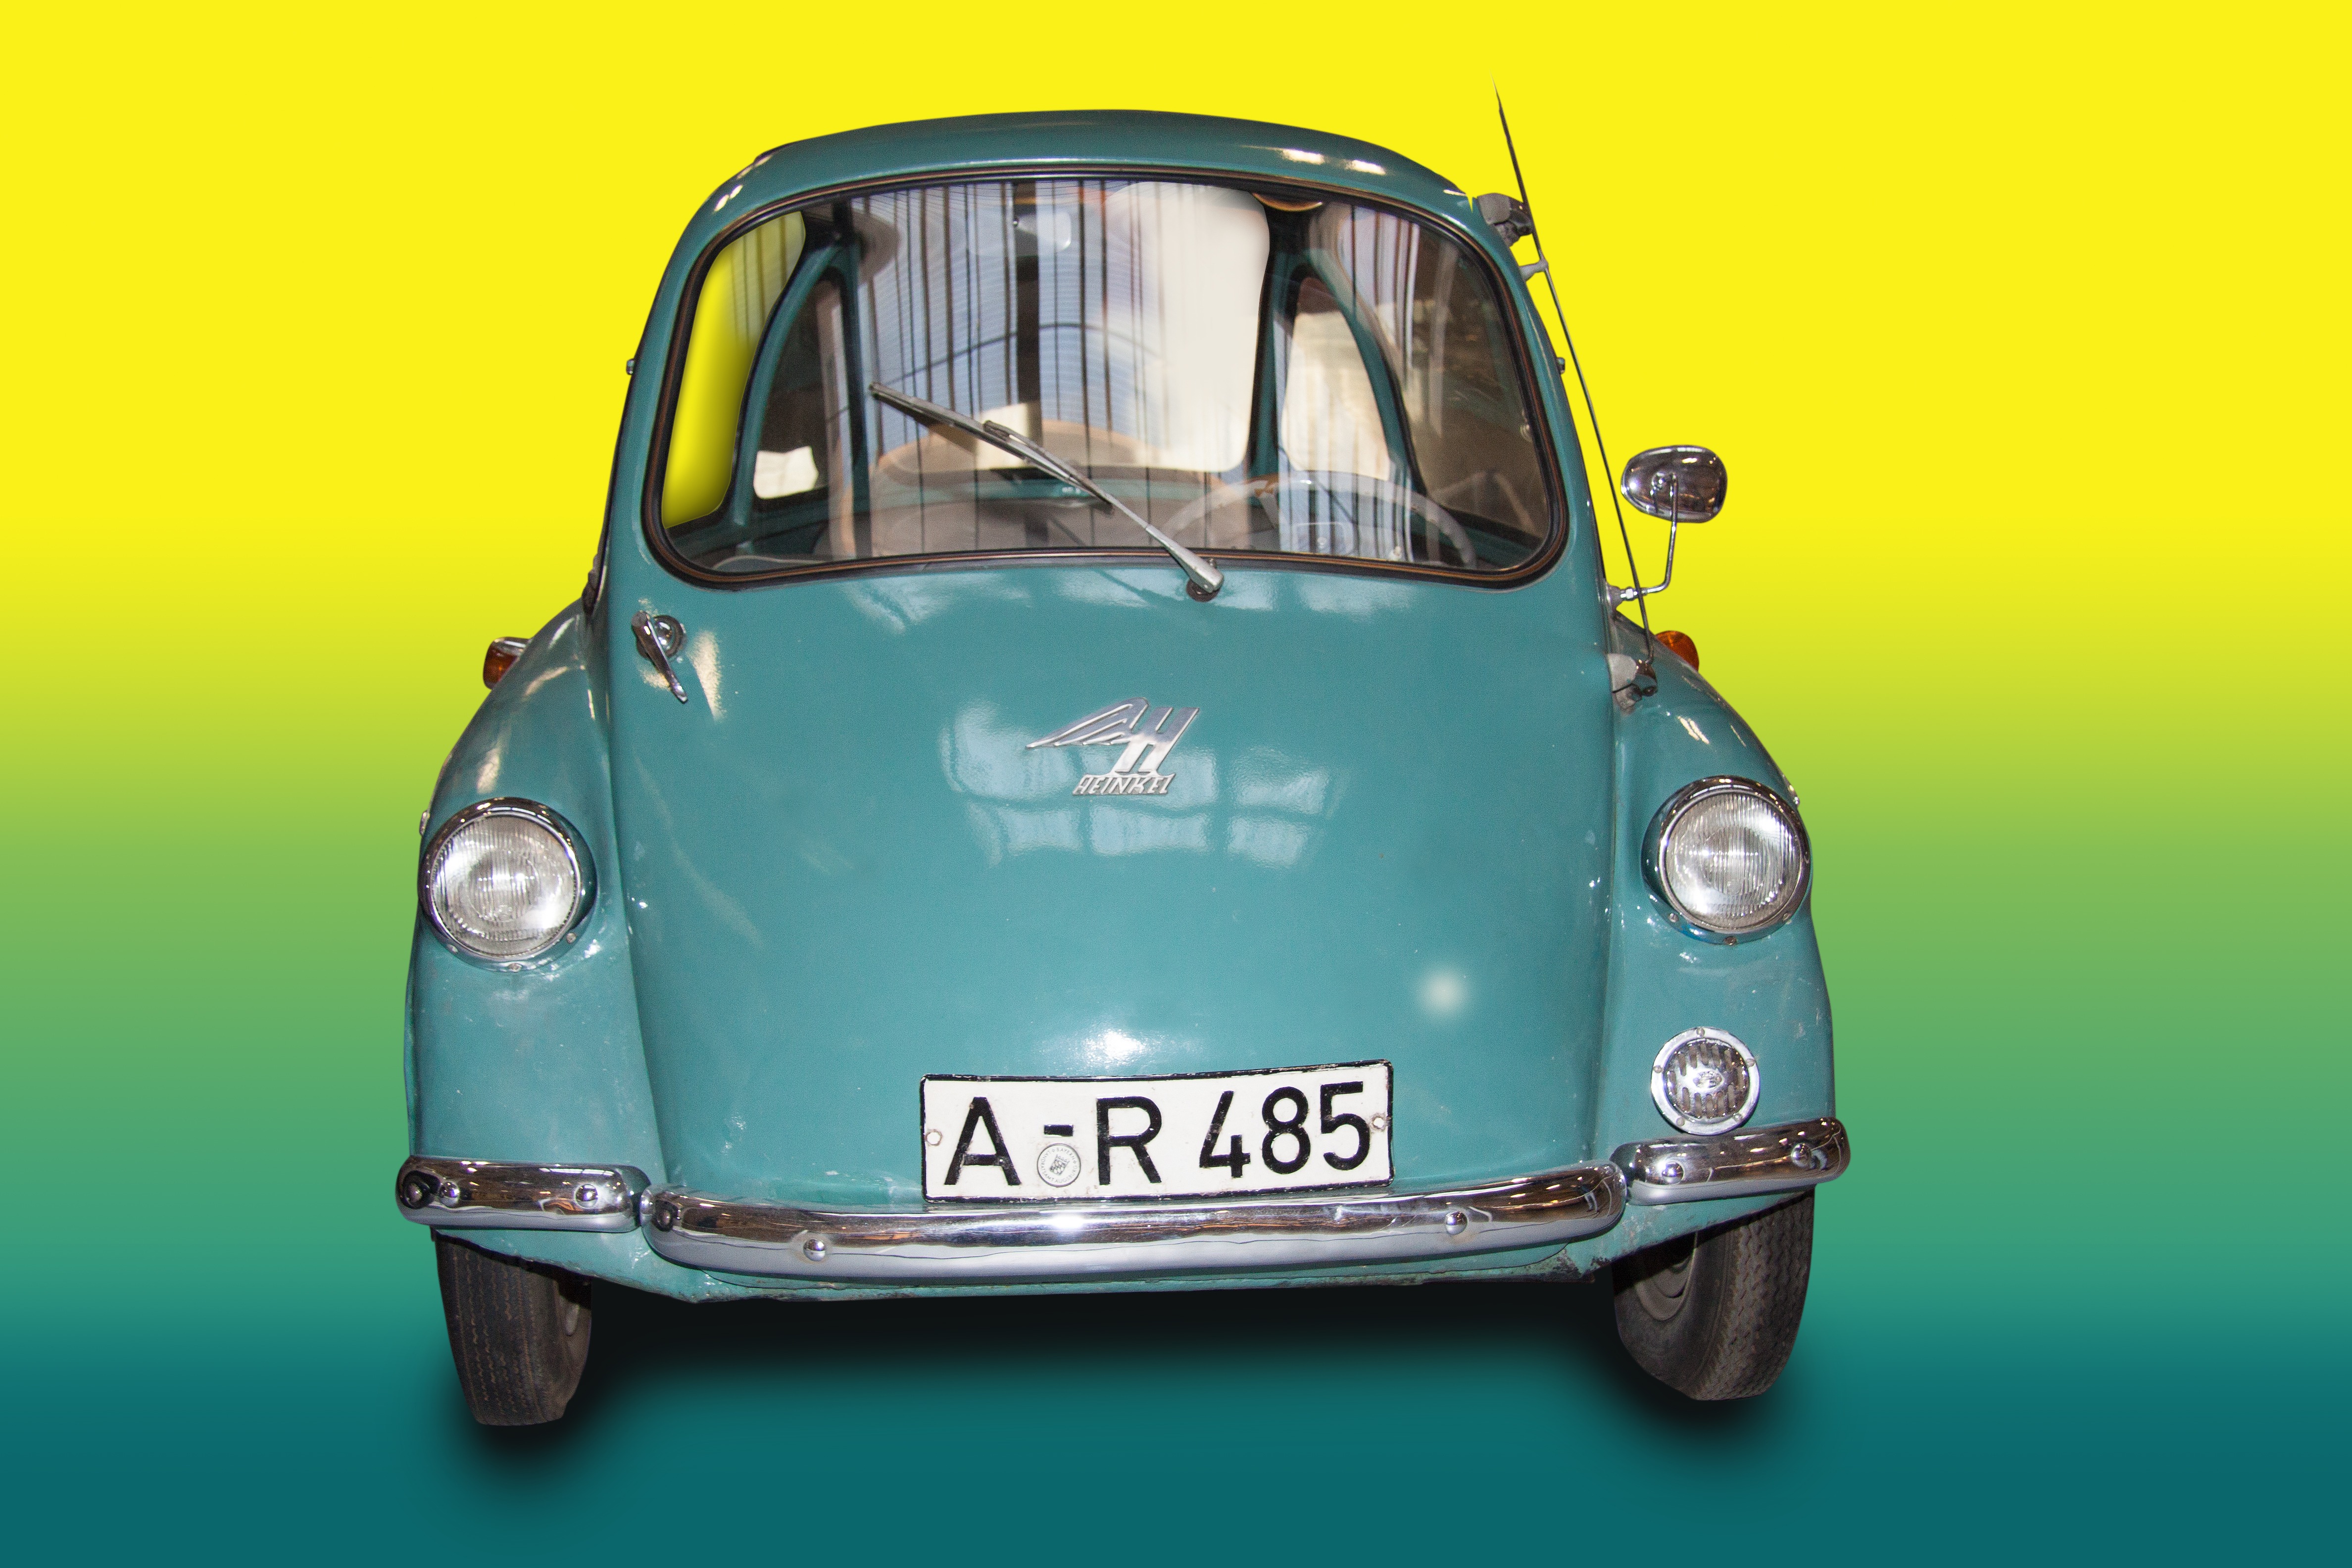
car, vehicle, auto, nostalgia, automotive, motor vehicle, vintage car, classic, 1955, antique car, city car, isetta, land vehicle, volkswagen beetle, cabin scooter, automobile make, compact car, automotive design, subcompact car, bmw 600, heinkel cabin, four stroke engine, similar to